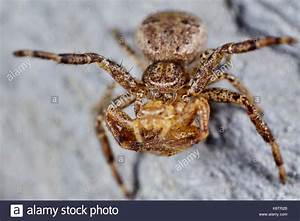
Label: ragno